United States men's national rugby sevens team

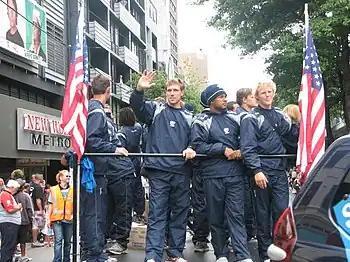
The U.S. national rugby sevens team in Wellington for the 2008 New Zealand Sevens

The 2007–08 season was a turning point for the U.S. team, qualifying for 6 of the 8 series tournaments, and defeating France and Samoa en route to placing sixth at the 2007 South Africa Sevens. The team was led by Chris Wyles who scored 26 tries on the season. The IRB rewarded the Eagles' success by promoting the U.S. to "core" team status for the 2008–09 season, meaning that the U.S. automatically plays in all 8 tournaments without having to go through qualifying rounds.